Léon Grossvogel

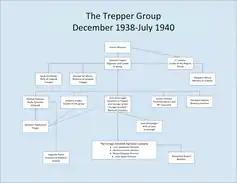
Grossvogel played a central role in the Red Orchestra espionage network in Belgium and France

In the autumn of 1938, Polish Communist and agent of the Red Army Intelligence agent, Leopold Trepper made contact with Grossvogel, whom he had known while he was in Palestine in the 1920s. He travelled under the alias "Adam Mikler", a wealthy Canadian businessman, and had a plan to create a business that would be the export division of "The Raincoat King" and agreed with Grossvogel the plan to create a new business, without telling Grossvogel of his own intelligence mission It would be the ideal cover for espionage network. Trepper financed Grossvogel to the sum of $8,000 to create the new business, that was given an unidiomatic name of Foreign Excellent Raincoat Company.